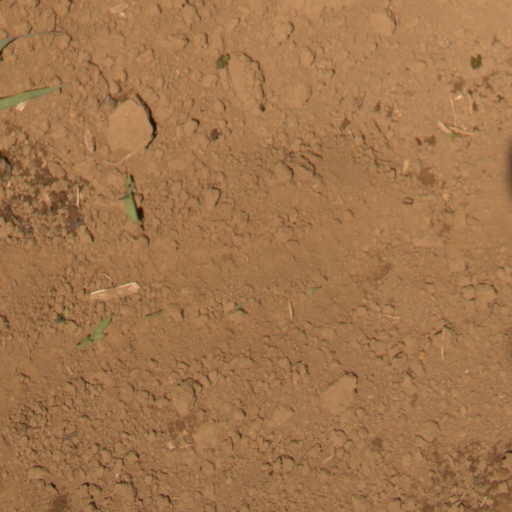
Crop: Jerusalem artichoke